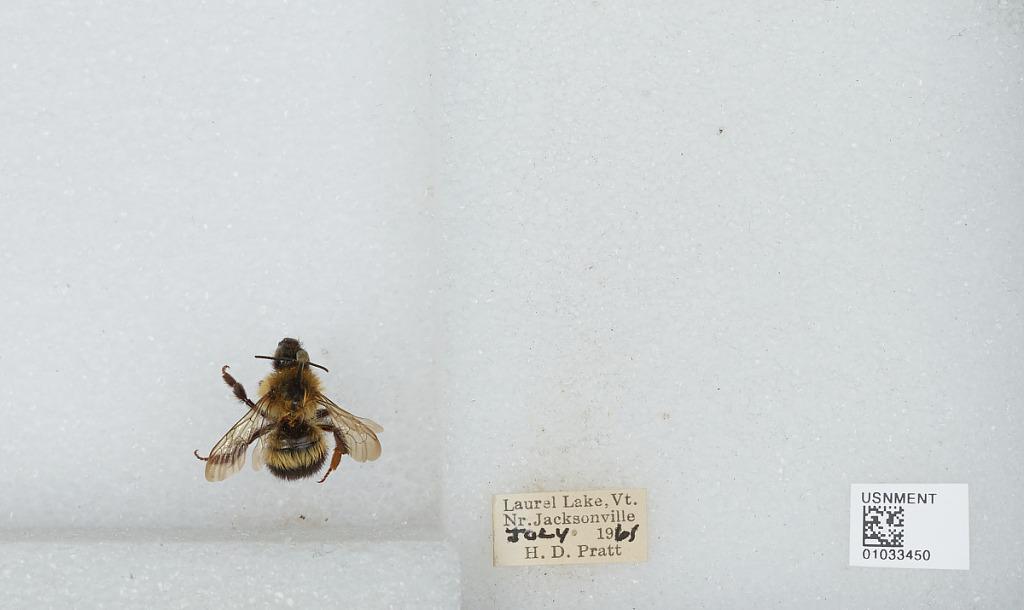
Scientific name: Bombus (Pyrobombus) vagans vagans Smith
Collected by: H. Pratt
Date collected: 1961-7-
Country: United States
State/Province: Vermont
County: Windham
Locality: Laurel Lake near Jacksonville
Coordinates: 42.8183, -72.8167